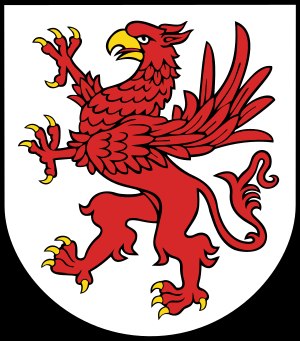
Województwo zachodniopomorskie
Voivodskabet vestpommerns våbenskjold
Województwo zachodniopomorskie er en administrativ del af det nordvestlige Polen ved Østersøen, en af 16 provinser skabt efter den administrative reform i 1999. Voivodskabets hovedstad er Stettin. Vestpommern har et areal på 22.896 km² og 1.693.533 indbyggere, befolkningstætheden er på 74 personer pr km².